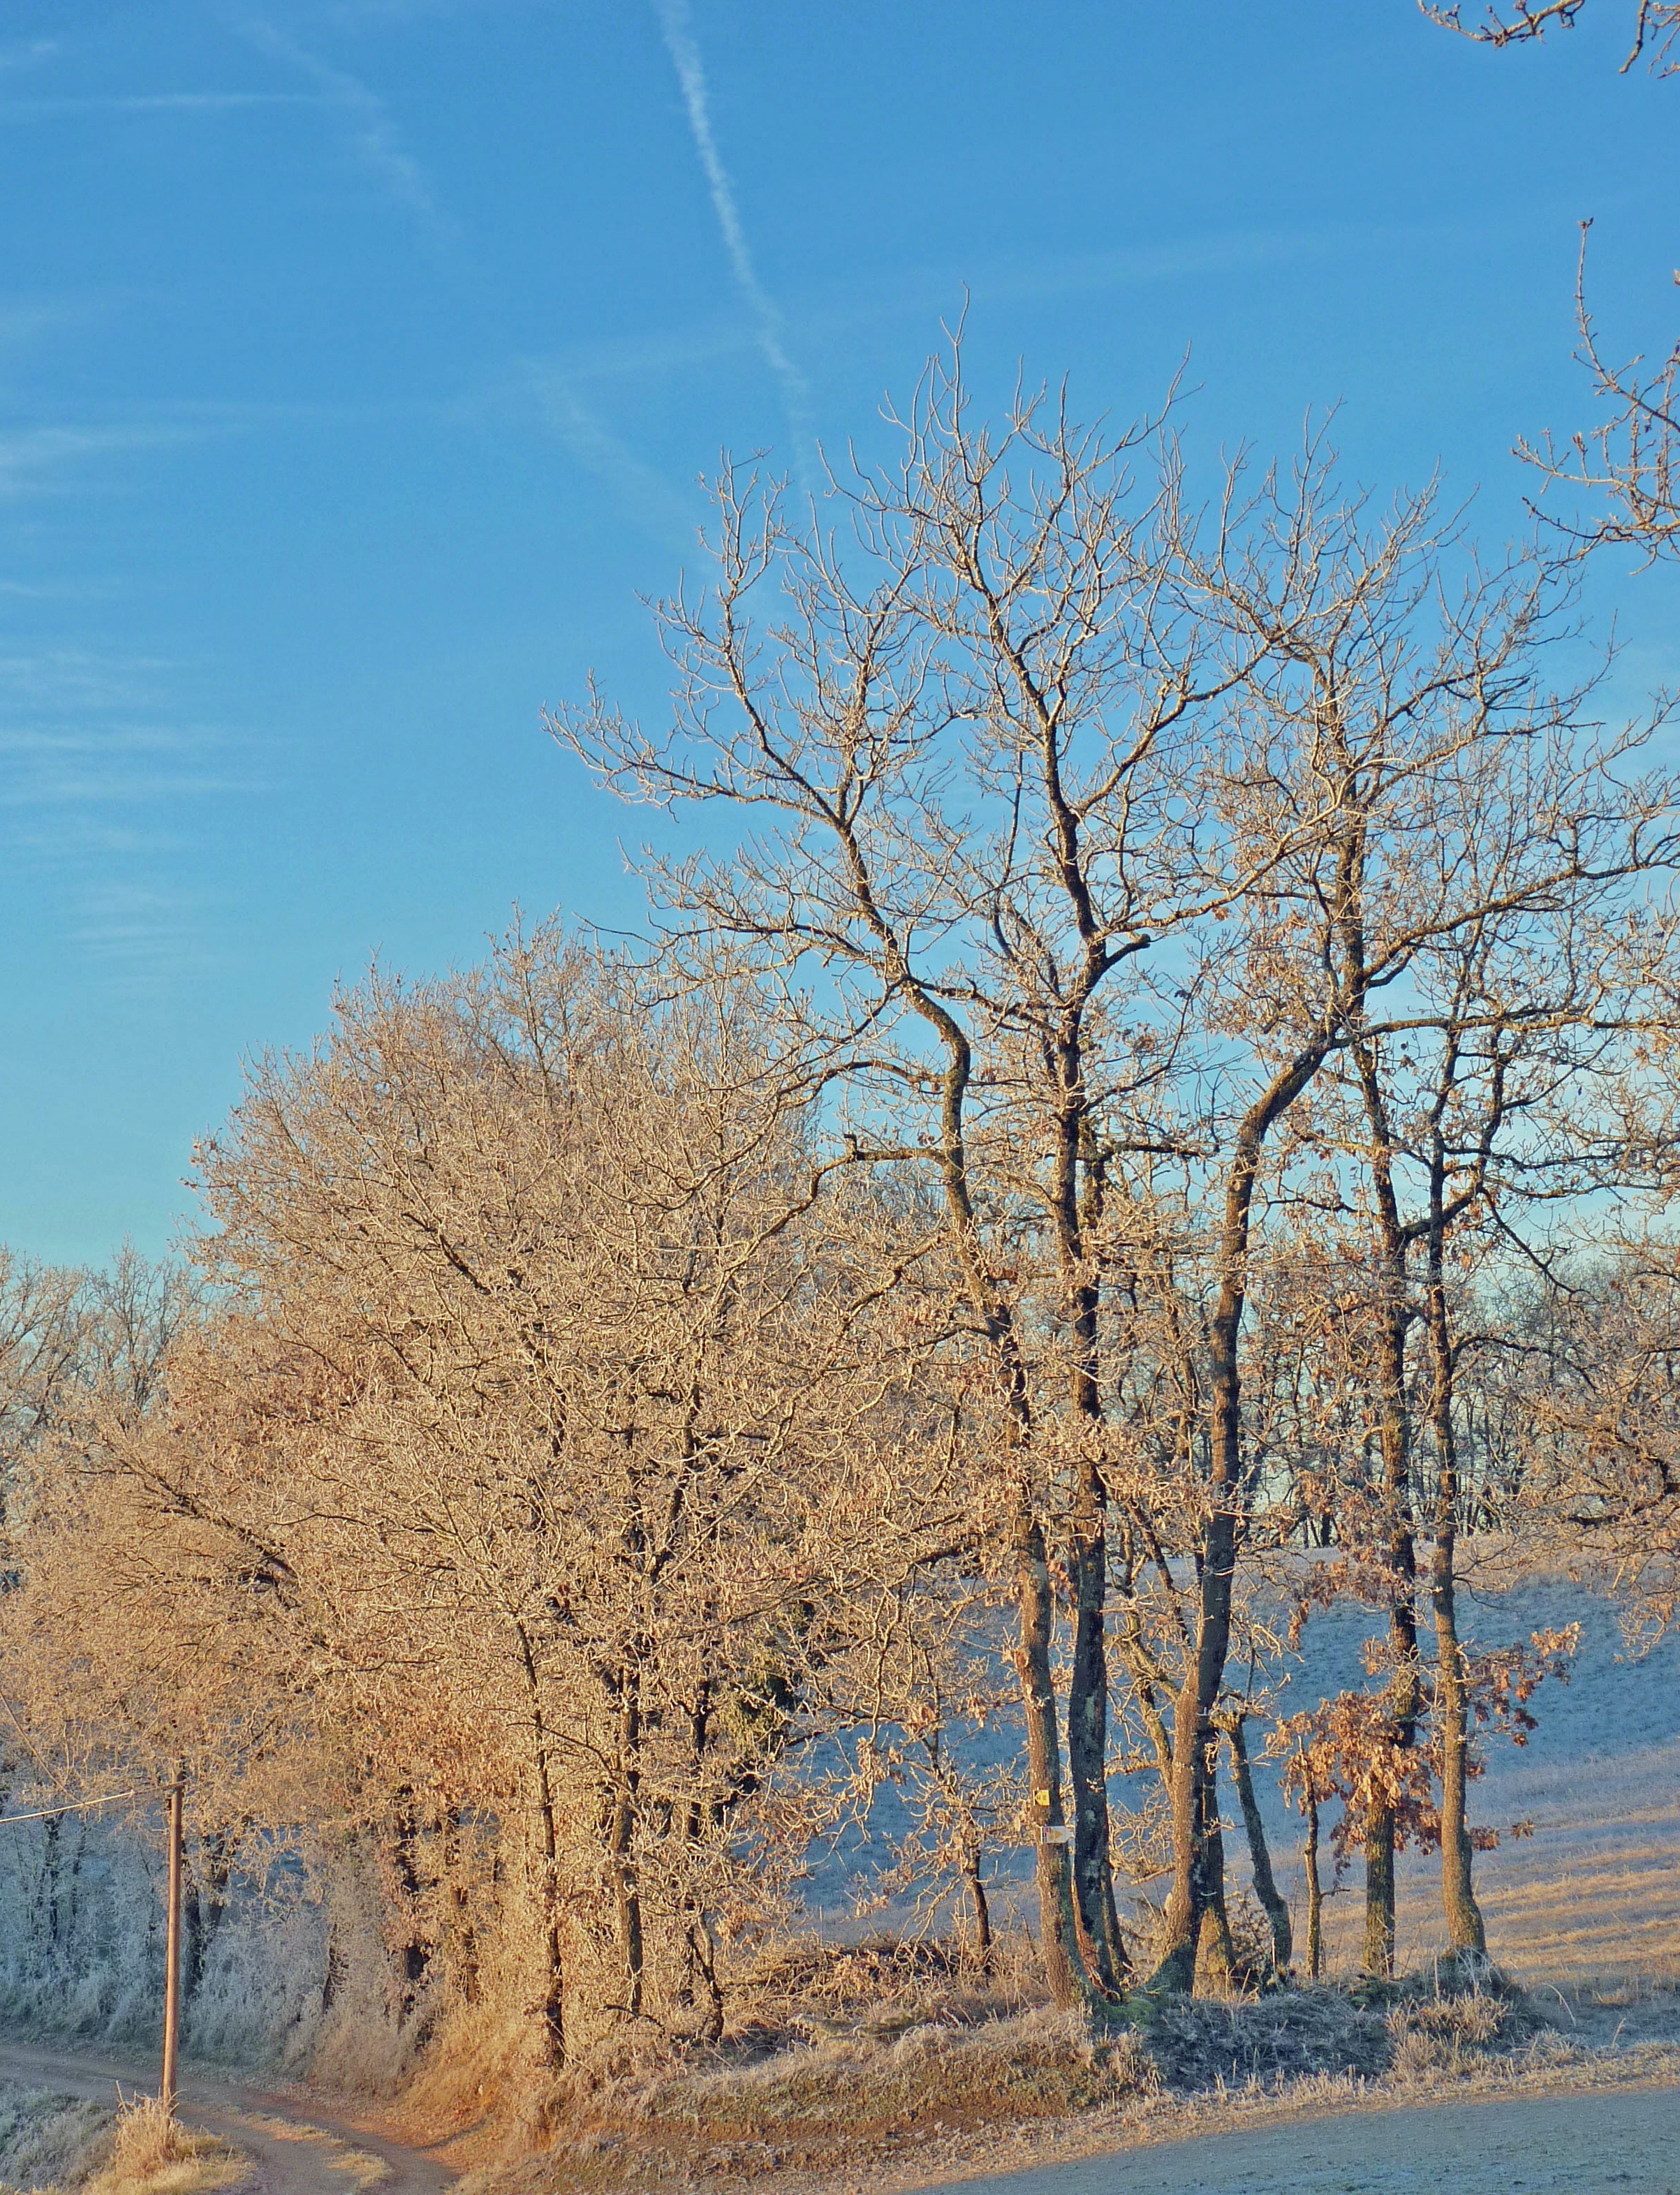
landscape, tree, nature, branch, blossom, snow, cold, winter, plant, sky, leaf, flower, frost, birch, autumn, season, landscapes, gel, ice formation, woody plant